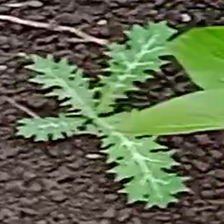
Weed species: Bilayat_(Mexicana_Argemone)